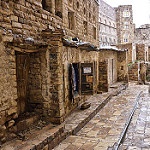
Scene: Outdoor